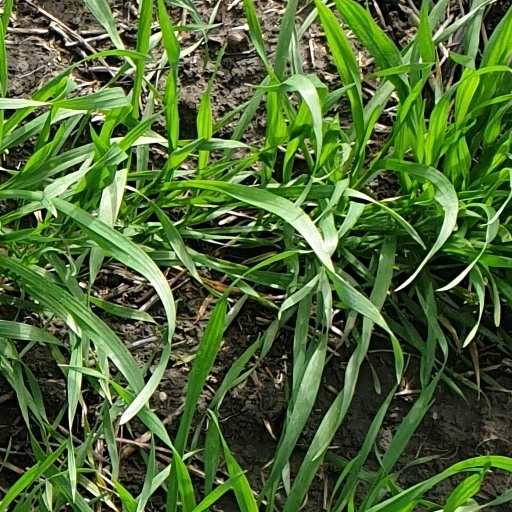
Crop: wheat